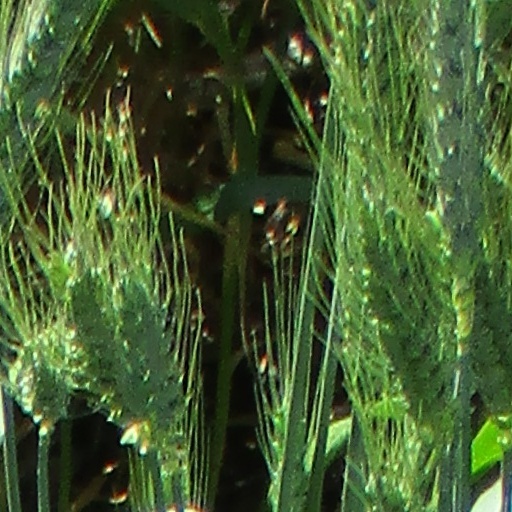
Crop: wheat